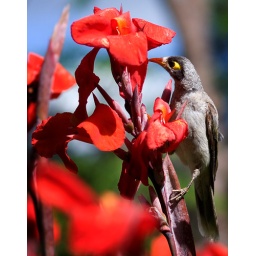
A bird eating from flowers in the botanical gardens.